Skald

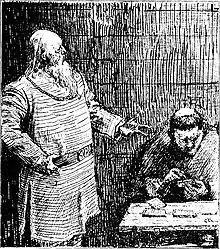
Snorri Sturluson, illustration by Christian Krohg (1899)

Icelandic skalds came to dominate at Norwegian courts; the last prominent Norwegian skald was Eyvindr skáldaspillir, and from the second half of the 10th century, all known court skalds were from Iceland or the Orkney Islands. By the end of the 10th century, skaldic poetry had become increasingly internally complex, and in the 11th century Christian skalds reacted against this complexity by using far fewer kennings, especially avoiding those referencing heathen deities. In the 12th century, a century after the conversion of Iceland, some skalds reintroduced heathen kennings as literary formulae, interest in ancient tradition was revived, and "drápur" were produced on historical figures, such as Einarr Skúlason's "Geisli" on Olaf Tryggvason, composed 150 years after his death. Skalds experimented with new metres, notably "hrynhent", which uses longer lines than "dróttkvætt" and was probably influenced by Latin metres. This metre arose in the 10th century and was popularized in the 11th by Arnórr jarlaskáld, whose "Hrynhenda" (c. 1045} is about King Magnus the Good; in the 12th century it was the dominant metre of religious skaldic poetry.